Rover Company

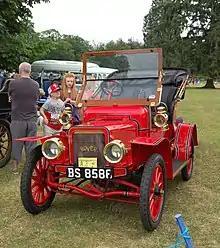
1906 Six open two-seater

In 1888, Starley made an electric car, but it was never put into production.